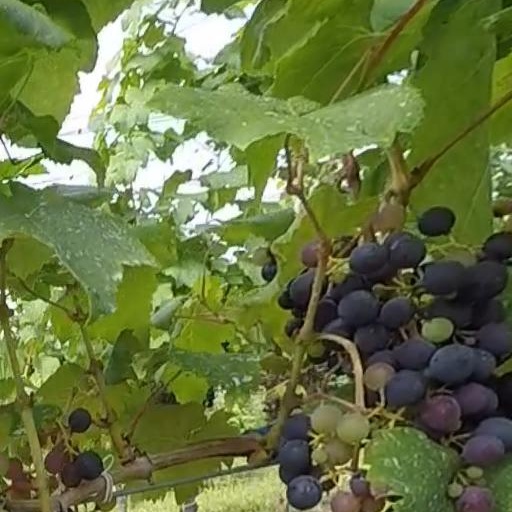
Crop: grape